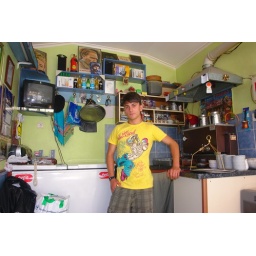
Here in his tea house - always fascinating to see how the walls are decorated.